Zakhmi Sipahi

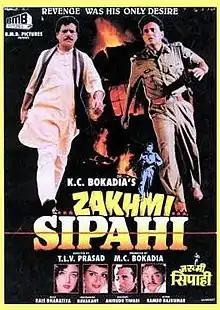
DVD cover

Zakhmi Sipahi is a 1995 Indian Hindi-language film directed by T L V Prasad, starring Mithun Chakraborty, Om Puri, Rituparna Sengupta and Puneet Issar.